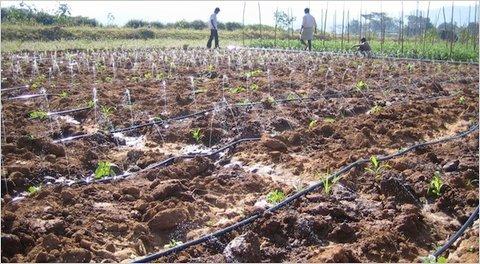
Watu watatu wakiwa katika shamba la kilimo cha umwagiliaji, ambalo limelimwa pamoja na kupandwa mazao ambayo yameota, huku mirija ikiwa imepita kwaajili ya kusambaza maji.